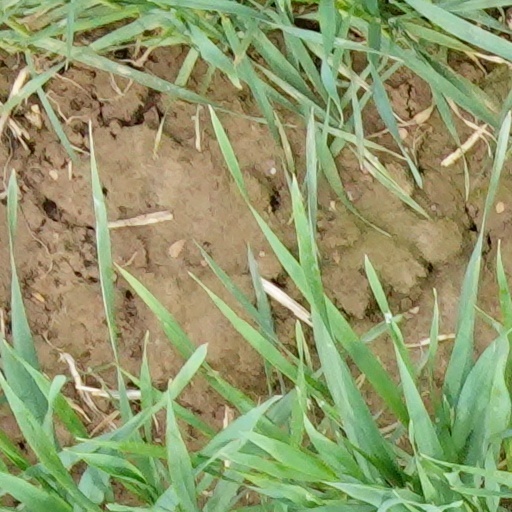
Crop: wheat